Kew Cricket Club

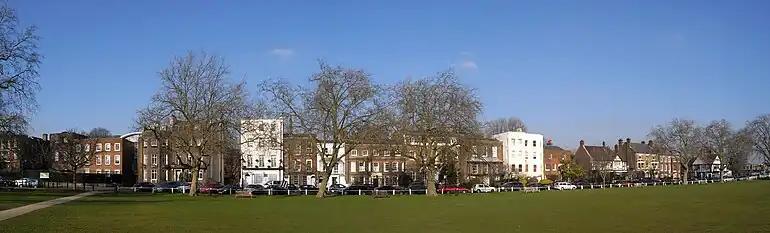

Formed in 1882 following the amalgamation of two local clubs, Kew Oxford Cricket Club and Kew Cambridge Cricket Club, cricket was played on Kew Green for at least 150 years previously.